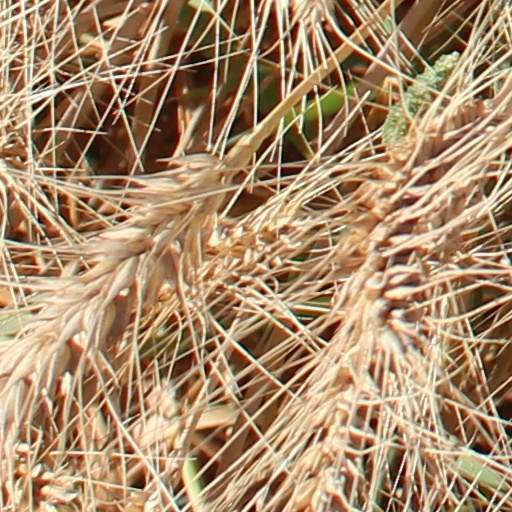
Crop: wheat